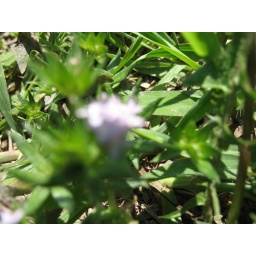
wildflowers at white rock lake near east lawther